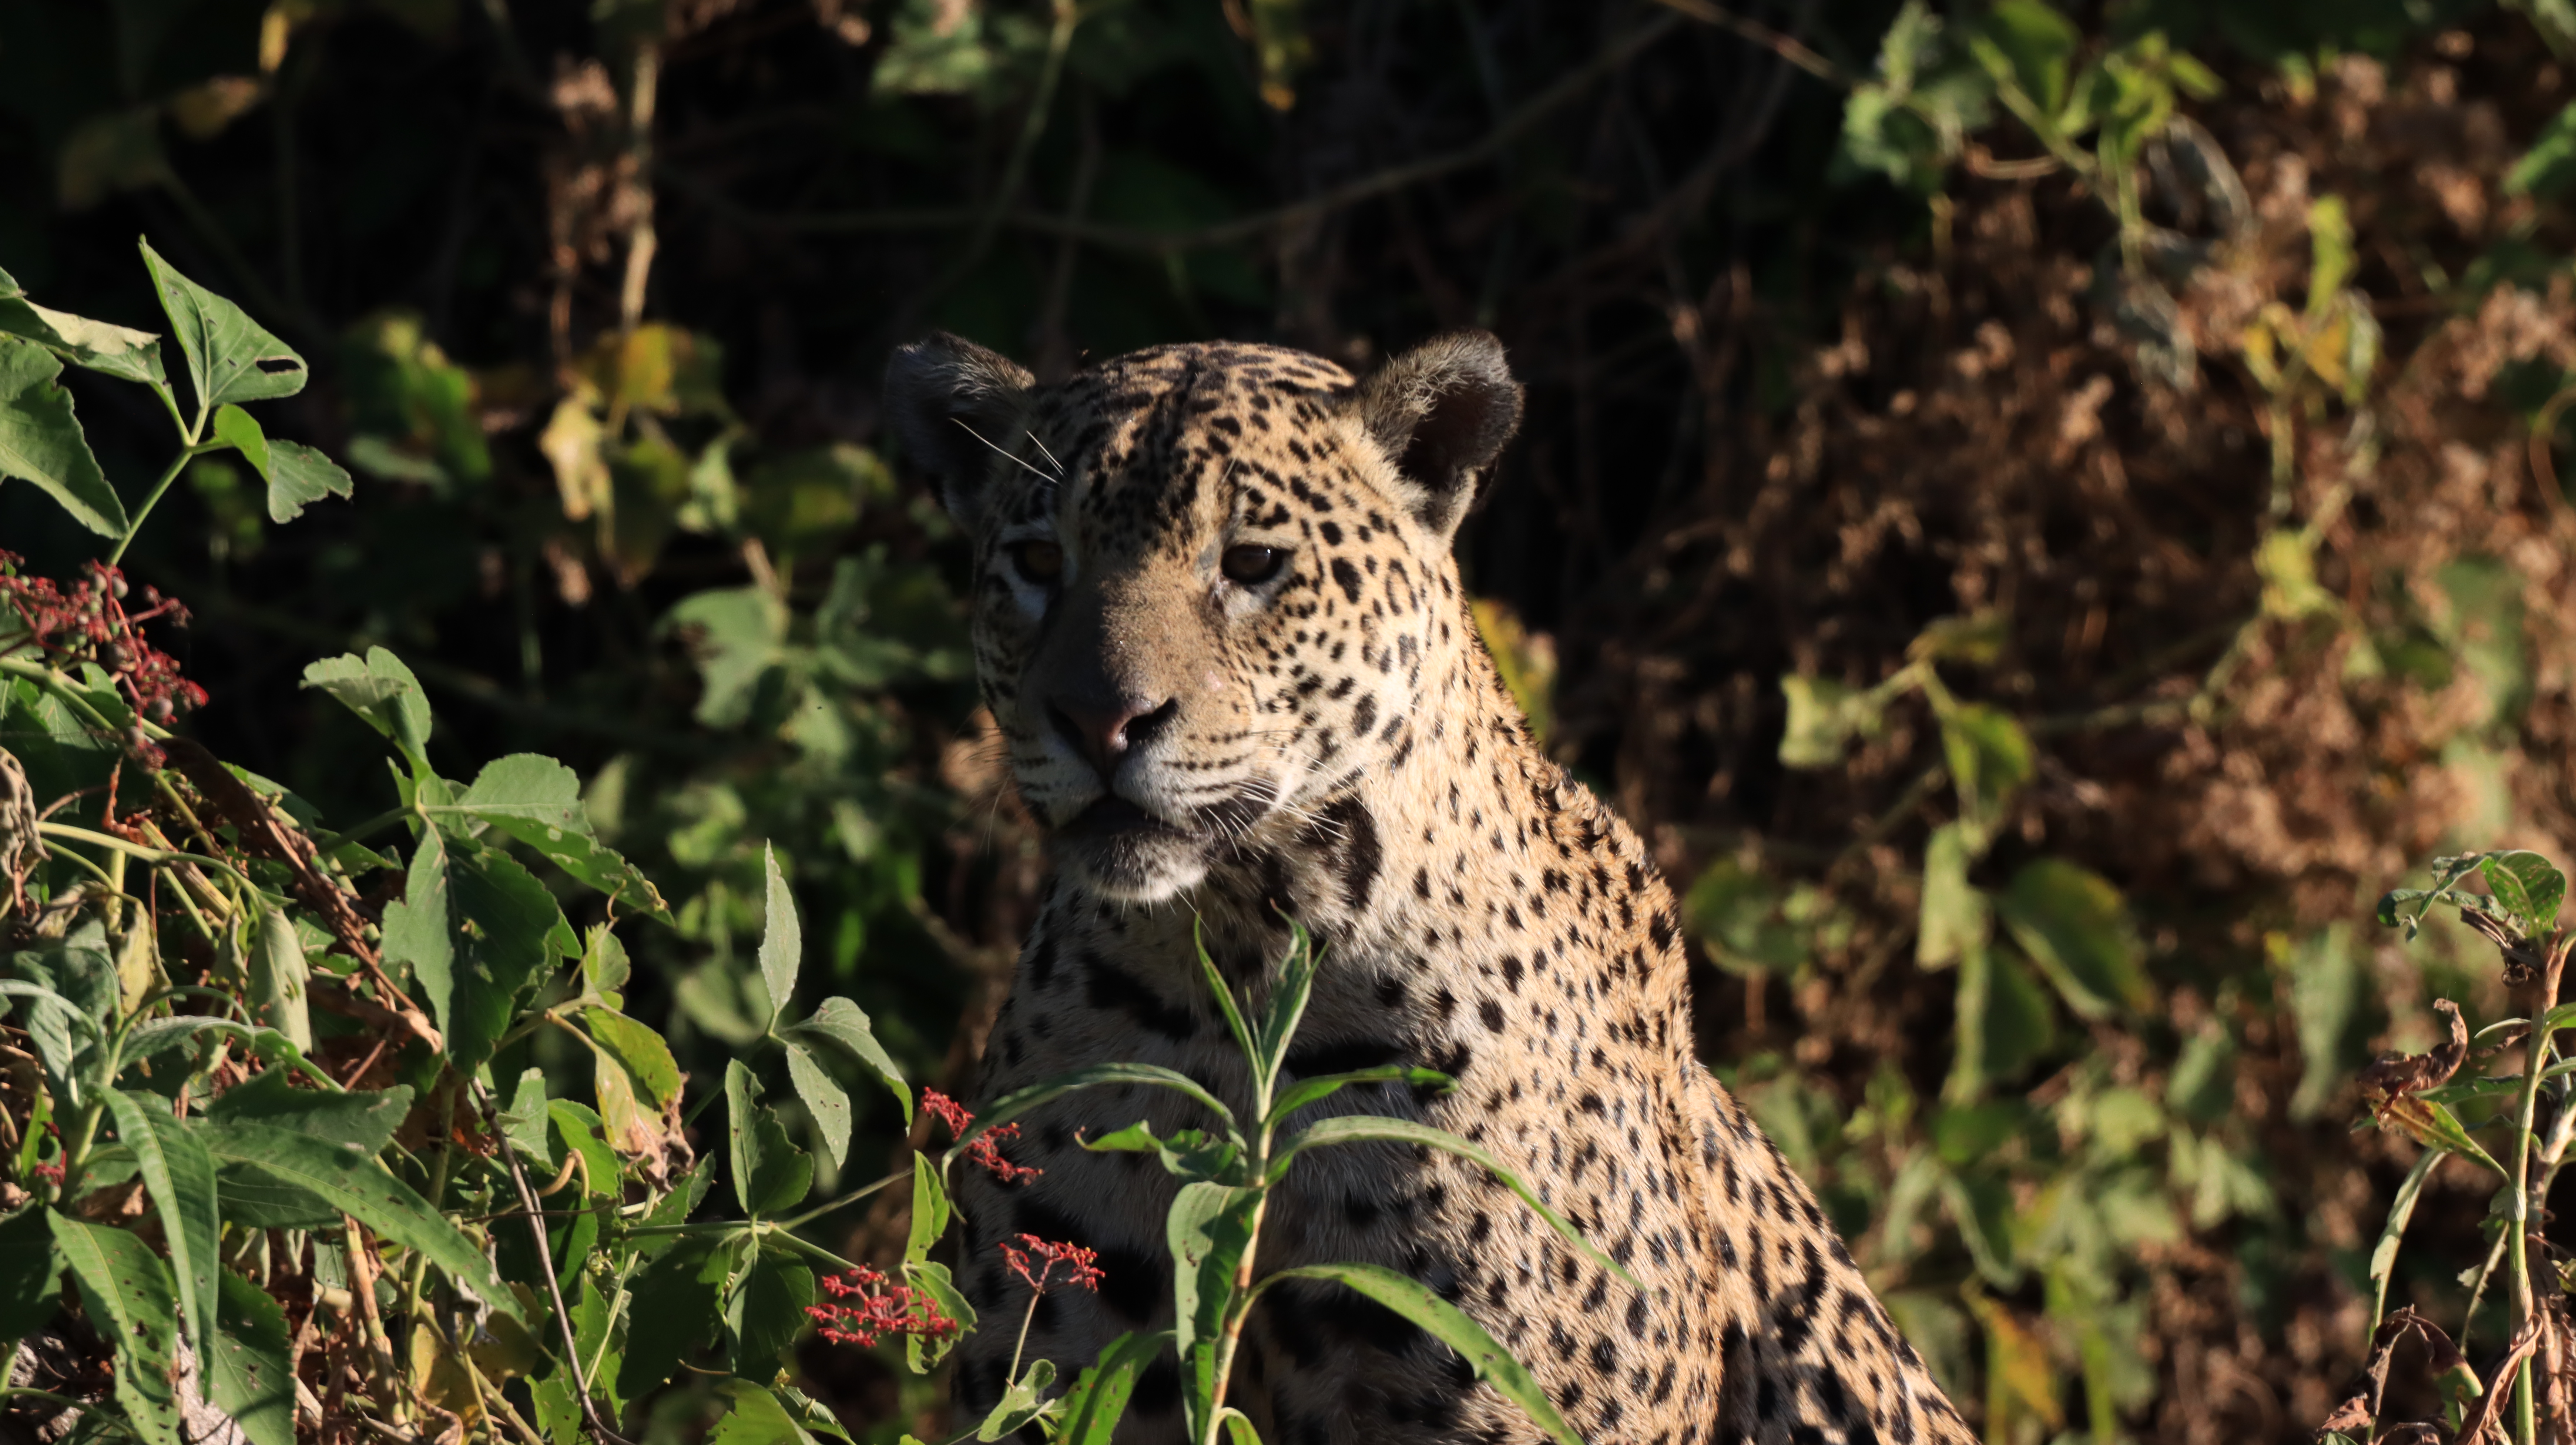
Jaguar: Marcela